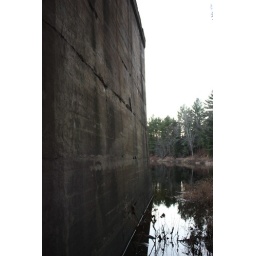
Former train bridge crossing Piscataquis River in Medford, Maine. Now used by every one else.